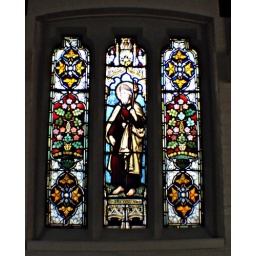
This window is in the north wall of St Helens. Church just off the High Street Ongar, Essex, Enga.